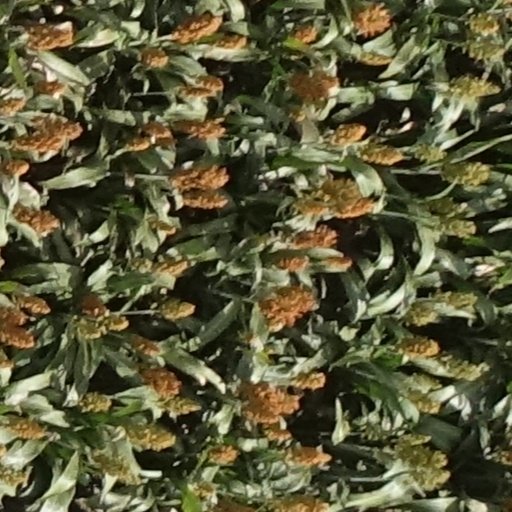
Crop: sorghum